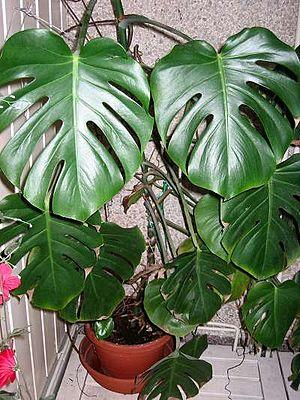
Le faux philodendron est une plante vivace de la famille des Araceae. Elle est très proche des philodendrons avec lesquels on la confond fréquemment en utilisant le nom de ce genre comme nom vernaculaire pour désigner les individus commercialisés comme plante ornementale d'appartement.
Philodendron : [du grec : philo + dendron ] est un genre de plantes de la famille des Araceae, comprenant plus de 700 espèces. Certaines d’entre elles sont connues comme plantes ornementales ou d’intérieur.